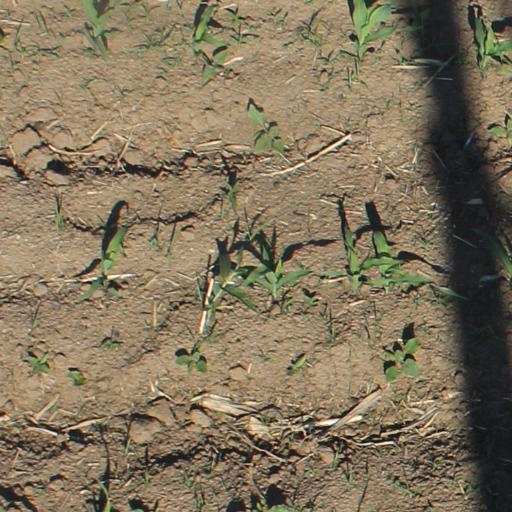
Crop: maize; corn